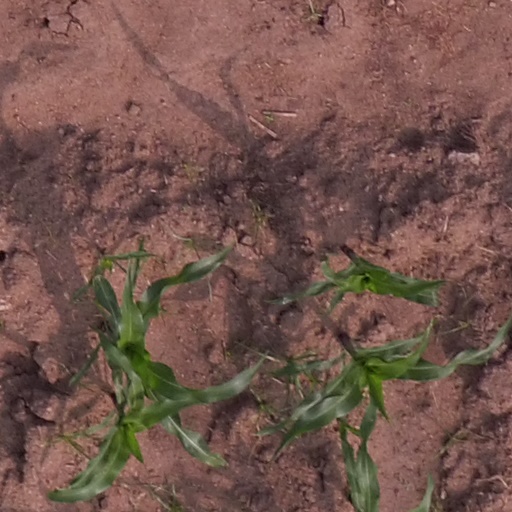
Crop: maize; corn